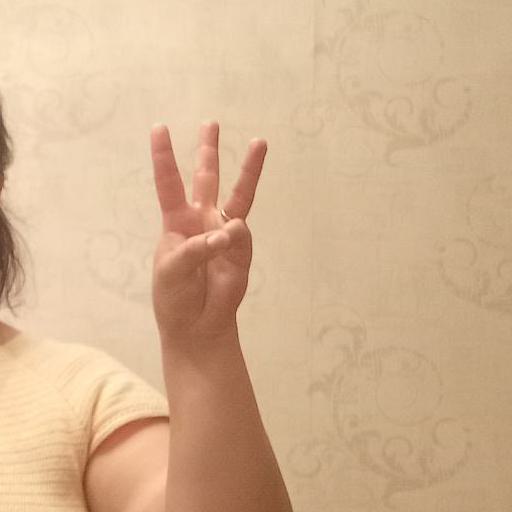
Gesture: three